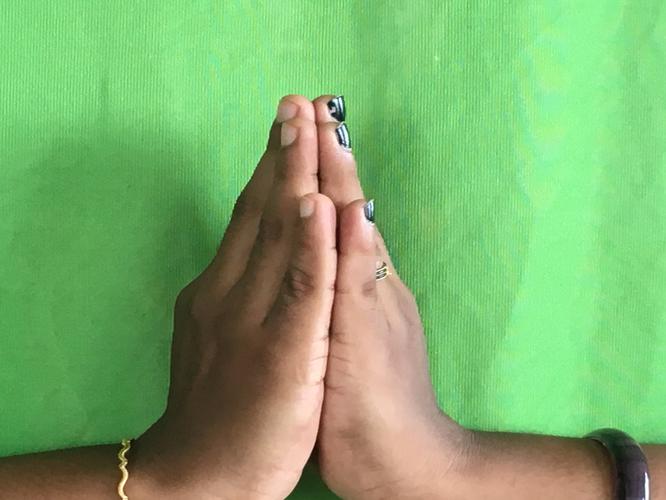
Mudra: Anjali
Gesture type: double_hand